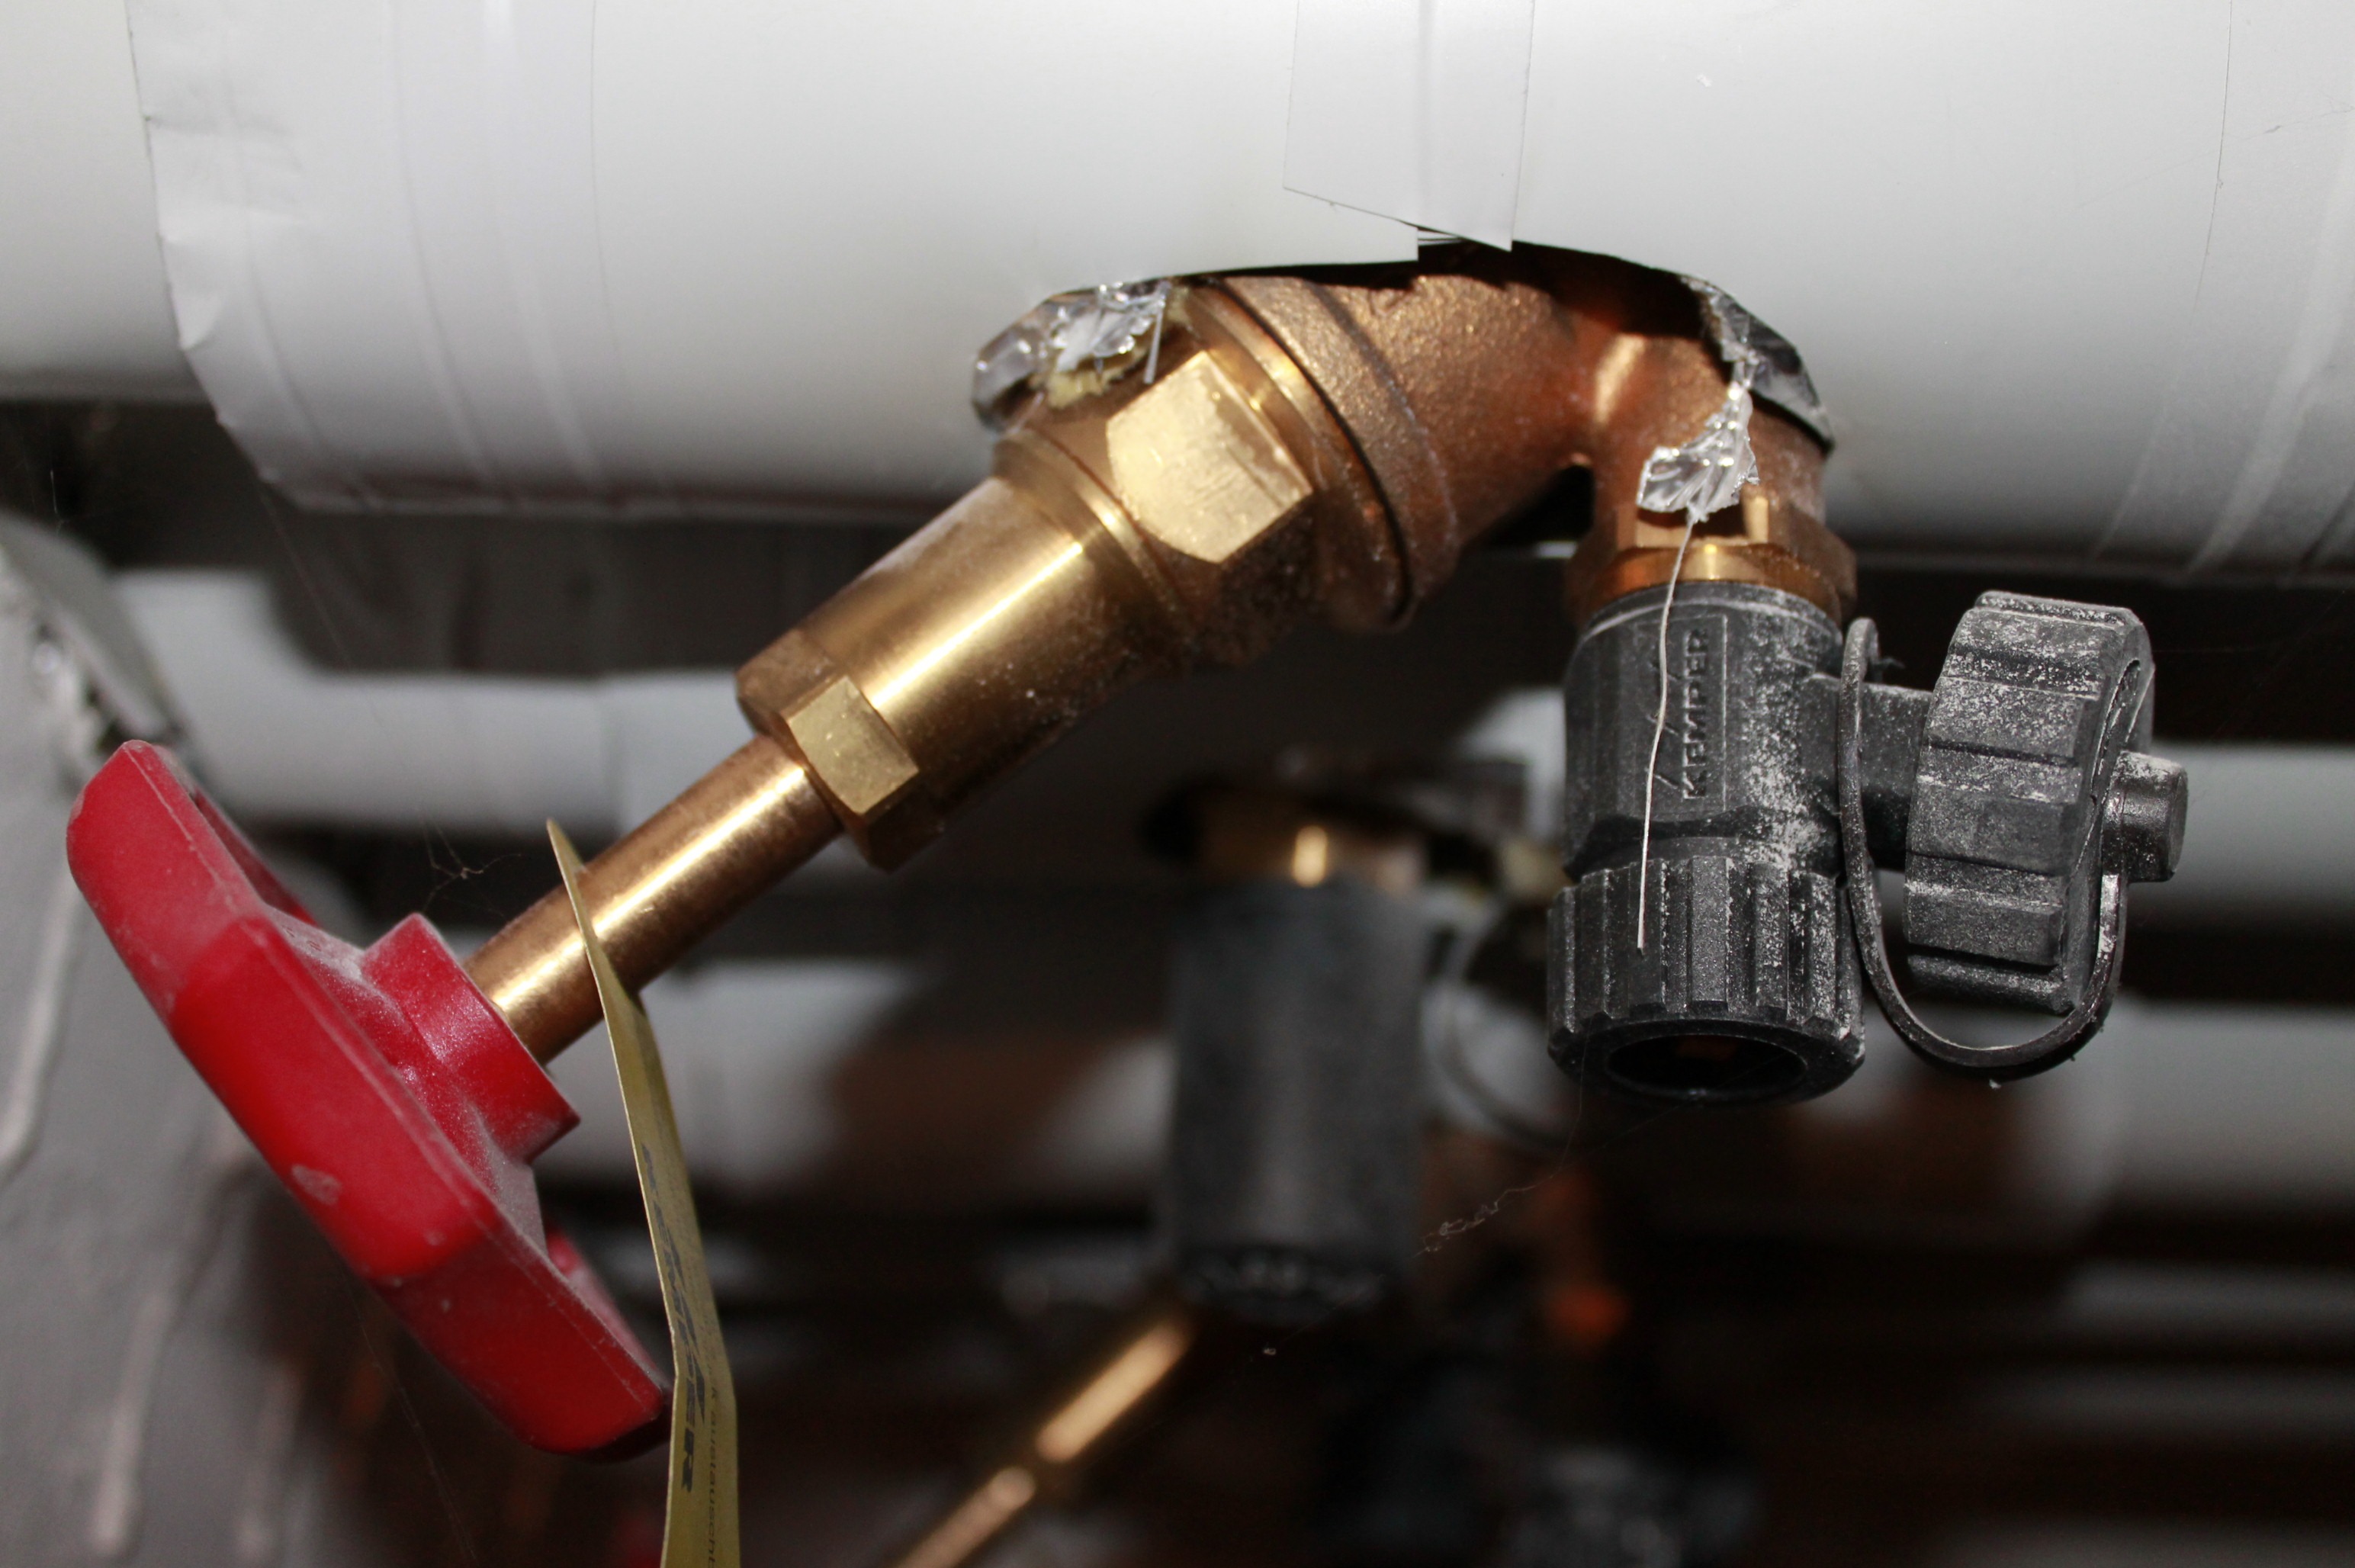
wheel, vehicle, machine, valve, firearm, screw cap, aircraft engine, heating pipes